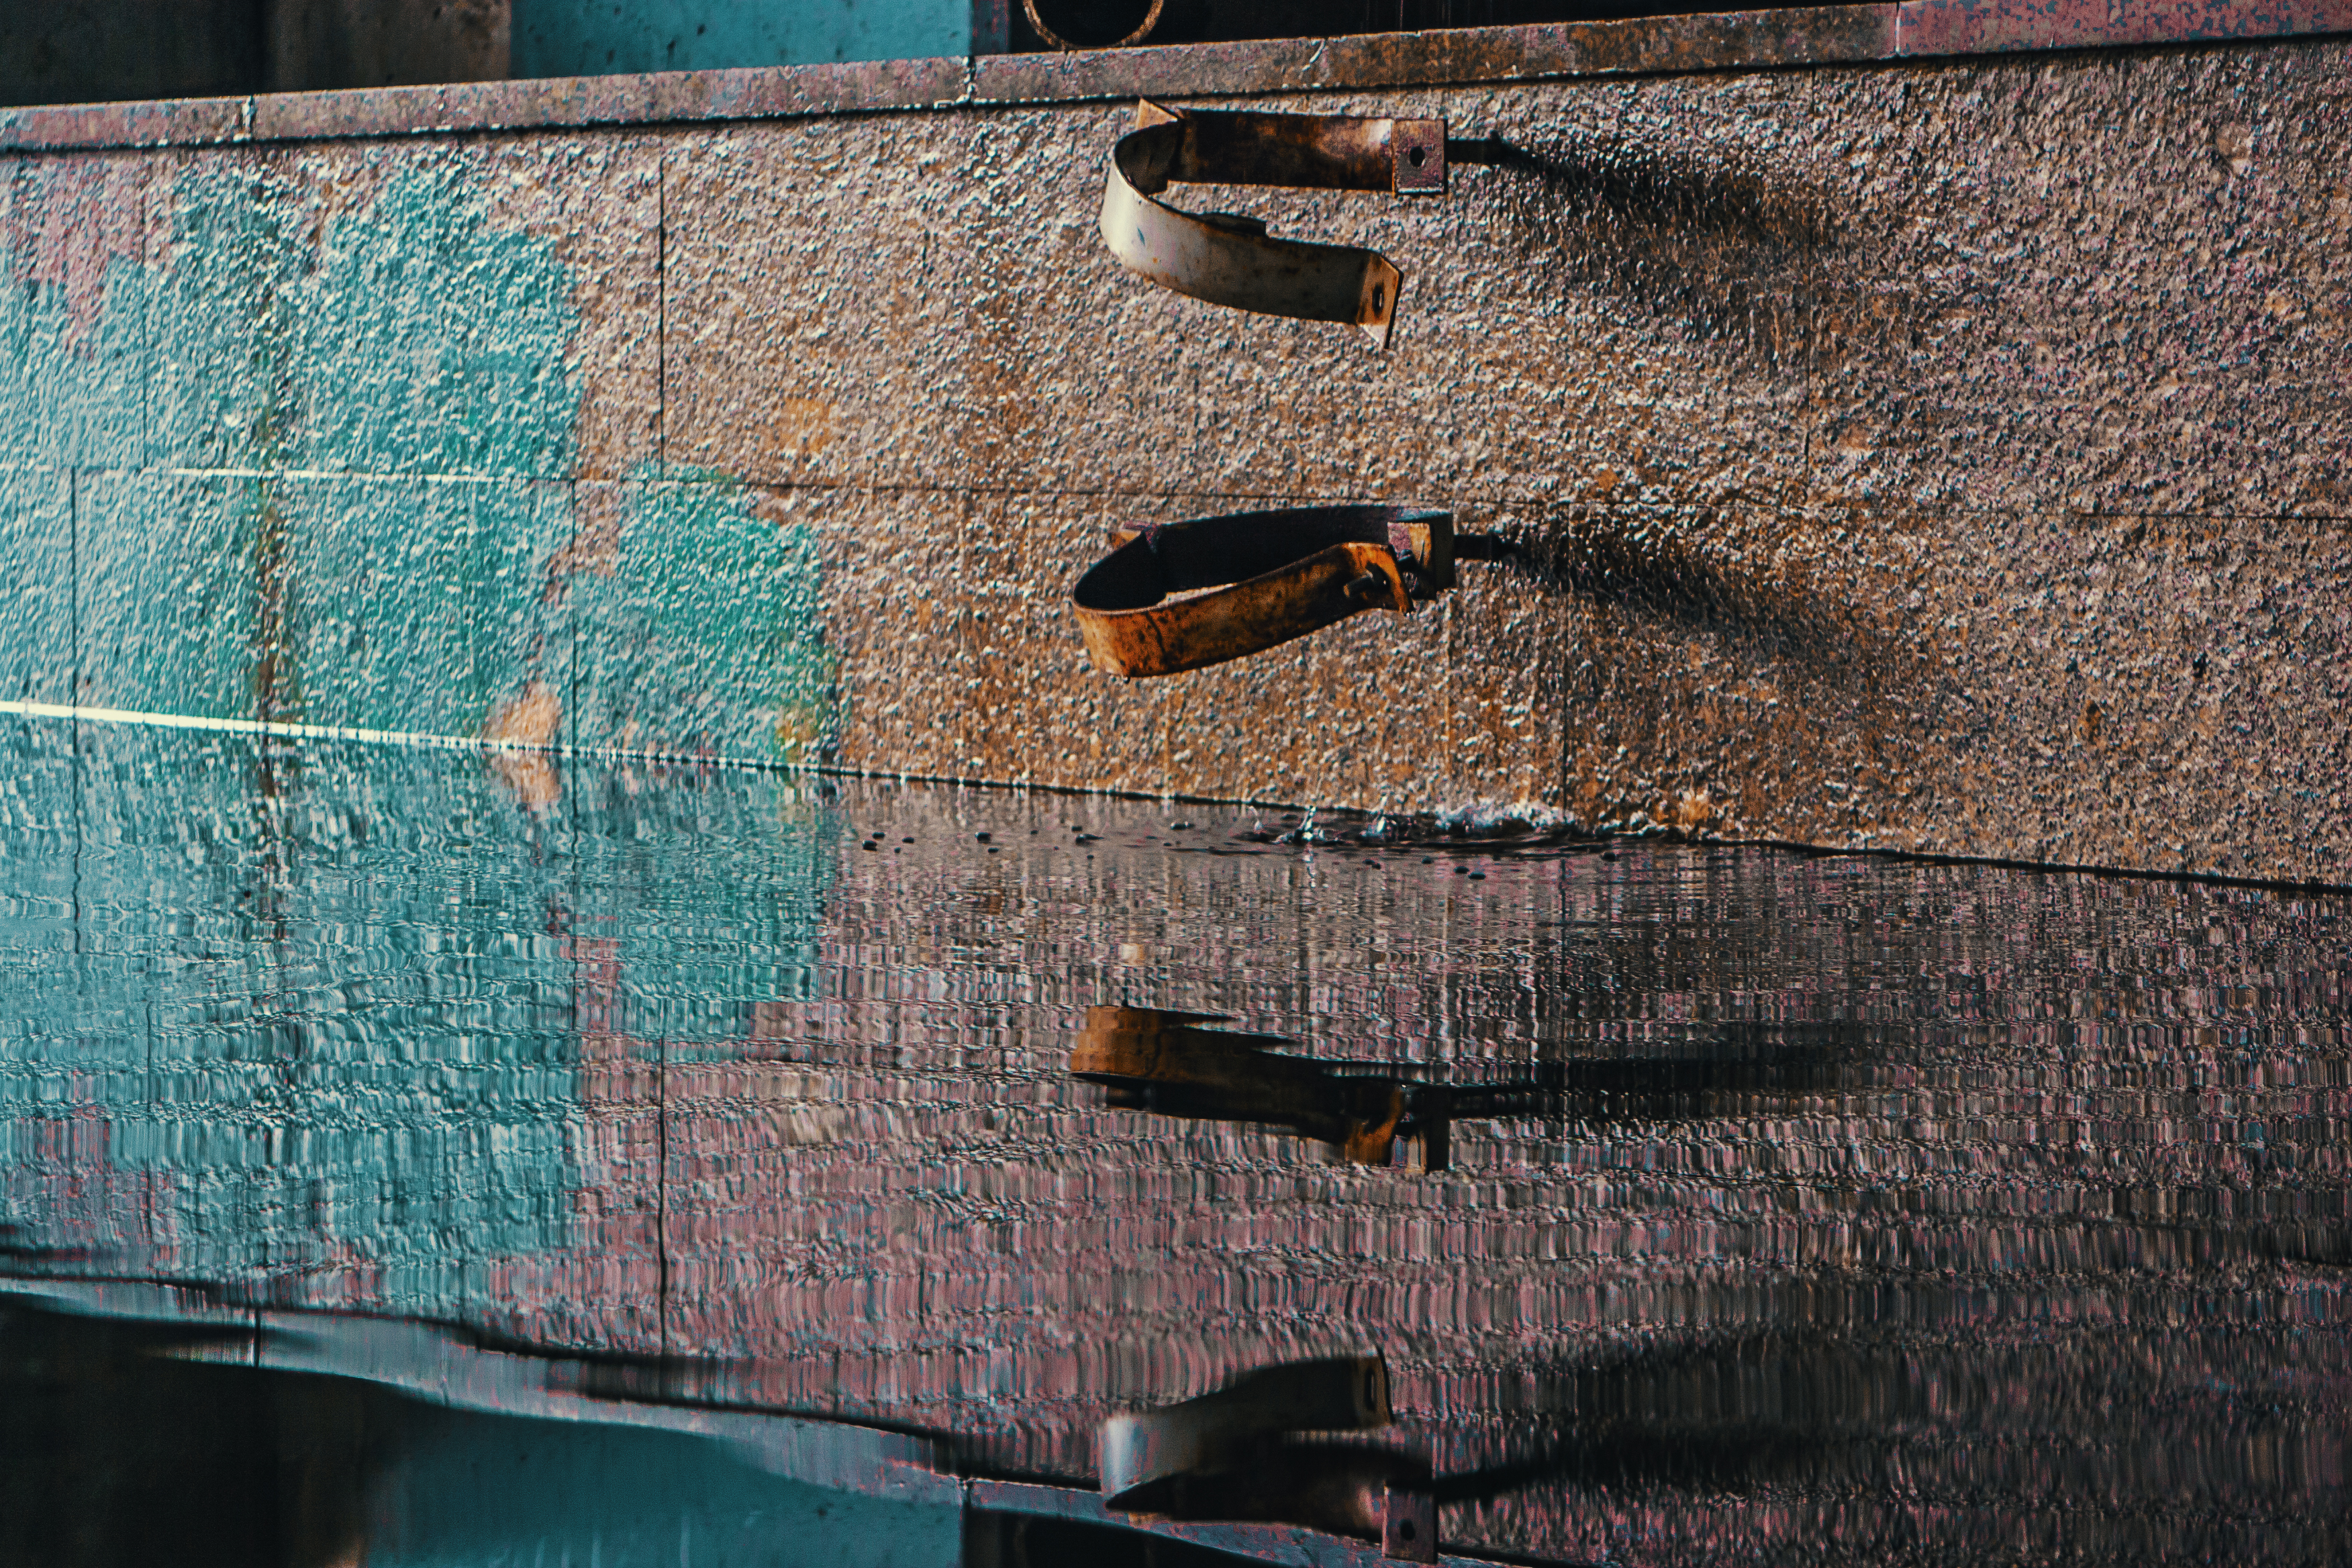
images, brown, door, blue, wood, road surface, grey, rectangle, line, brick, brickwork, Tints and shades, facade, pattern, concrete, metal, asphalt, paint, shadow, electric blue, art, reflection, visual arts, rust, vehicle door, wood stain, soil, landscape, cement, font